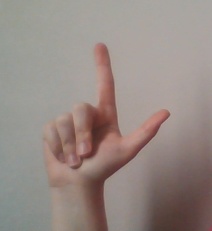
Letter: laam